Providence Fruit and Produce Warehouse Company Building

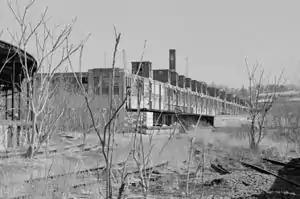
undated HABS photo

The Providence Fruit and Produce Warehouse Company Building was a historic building located at 6-64 Harris Avenue in Providence, Rhode Island. The building, a large three story warehouse facility, was built in 1929 by Jenks & Ballou, architects and engineers, with modest Moderne styling. The building served from 1929 to 1998 as the major distribution center for fresh fruits and vegetables in the state of Rhode Island, and was one of the centerpieces of the provisioning warehouse district of Providence north of the city center. Several of its bays were demolished in the 1980s to make way for a highway ramp, and the building was taken over by the state in 1998 and closed. The building was listed on the National Register of Historic Places in 2005.